History of Cincinnati Union Terminal

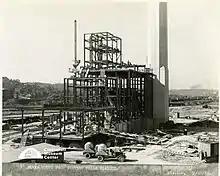
Power house construction, 1932

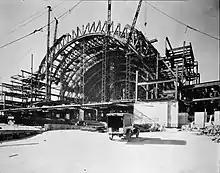
Structural framing of the terminal's dome

The Union Terminal Company was created on July 14, 1927, to build the terminal, railroad lines in and out, and other related transportation improvements. Construction began in 1928 with the regrading of the east flood plain of the Mill Creek to a point nearly level with the surrounding city, an effort that required of landfill. Elevation was a serious concern, as all older stations in Cincinnati had experienced regular flooding from the Ohio River. The new terminal's main level was to be built at 522 feet above sea level. The terminal company purchased a hill nearby, locally known as Bald Knob, for the landfill. Material at Bald Knob was discovered to be thin strata of fossil limestone, imbedded with clay and weak shale, which did not consolidate properly. This led the terminal company to abandon the site and to use material from a gravel pit in Miamitown.